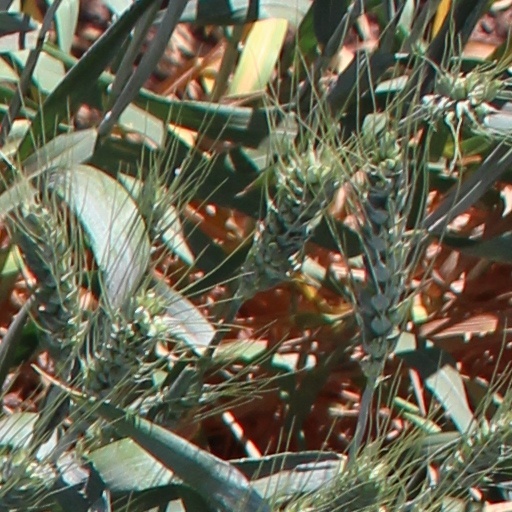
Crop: wheat